Keith Bostic (American football)

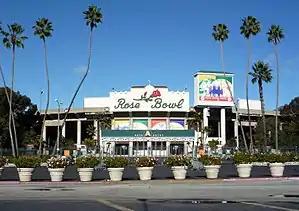
Bostic appeared in two Rose Bowls.

Born in Ann Arbor, Michigan, Bostic starred at his hometown Pioneer High School in Ann Arbor. He then stayed in Ann Arbor to play for the University of Michigan where he earned four varsity letters in football from 1979 to 1982 while wearing the #13. In college at the University of Michigan, Bostic started eight games in 1980, and he had an interception in the January 1, 1981 Rose Bowl for the 1980 Big Ten Conference Champions. This game was the first bowl game victory for Bo Schembechler. He started eleven games in 1981 and twelve in 1982. Bostic was first-team All-Big Ten for the 1982 Big Ten Champions who also went to the Rose Bowl. When he was drafted into the NFL, he was second on the modern Michigan career interceptions list (since 1965) with ten career interceptions, which places him in a tie for seventh on the list now. He ranks tenth on the All-time list. He ranks second on the All-time single-season fumble recovery list with four and fourth on the career list with six. His 119 interception return yards in 1982 ranks fifth all-time.